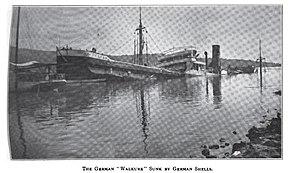
La bataille de Papeete est provoquée, le 22 septembre 1914, par l'arrivée à Tahiti, en Polynésie française, des croiseurs cuirassés allemands Scharnhorst et Gneisenau, pour qui le stock de charbon de Papeete constitue un enjeu stratégique. Mais ayant été reçus à coups de canons, les cuirassés doivent se contenter de bombarder la ville et le port, achevant de couler au passage la canonnière française Zélée, qui a été sabordée afin qu'elle ne tombe pas entre leurs mains et pour obstruer l'accès au port. Les batteries côtières françaises répliquent aux tirs allemands, mais n'infligent aucun dommage significatif aux croiseurs. Les repères nécessaires pour entrer dans la rade ayant été volontairement détruits par les défenseurs, les navires allemands n'approchent pas davantage et s'éloignent de Tahiti au bout de quelques heures.